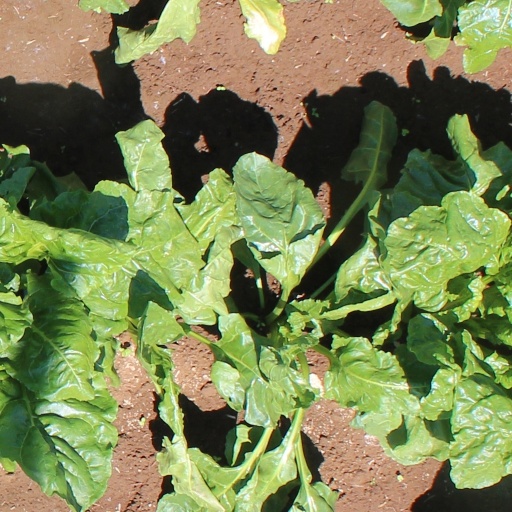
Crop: sugar beet